Siemensstadt-Fürstenbrunn station

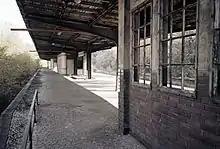
Looking east in 1986, to the left is the already overgrown crossing loop

The Siemens & Halske company financed the construction of the station, which built in consultation with the local administration of the Prussian state railways, but over the objections of the then independent city of Charlottenburg. It was opened on 1 June 1905, originally as a "Haltepunkt" (“halt”), under the name of "Fürstenbrunn". At that time up to 25 pairs of trains ran each day between Spandau and Strausberg on the Hamburg Railway–Stadtbahn link and the Stadtbahn. There were also two or three pairs of trains to and from the northern Ringbahn until the removal of crossovers at Jungfernheide station that made this possible on 30 April 1911.